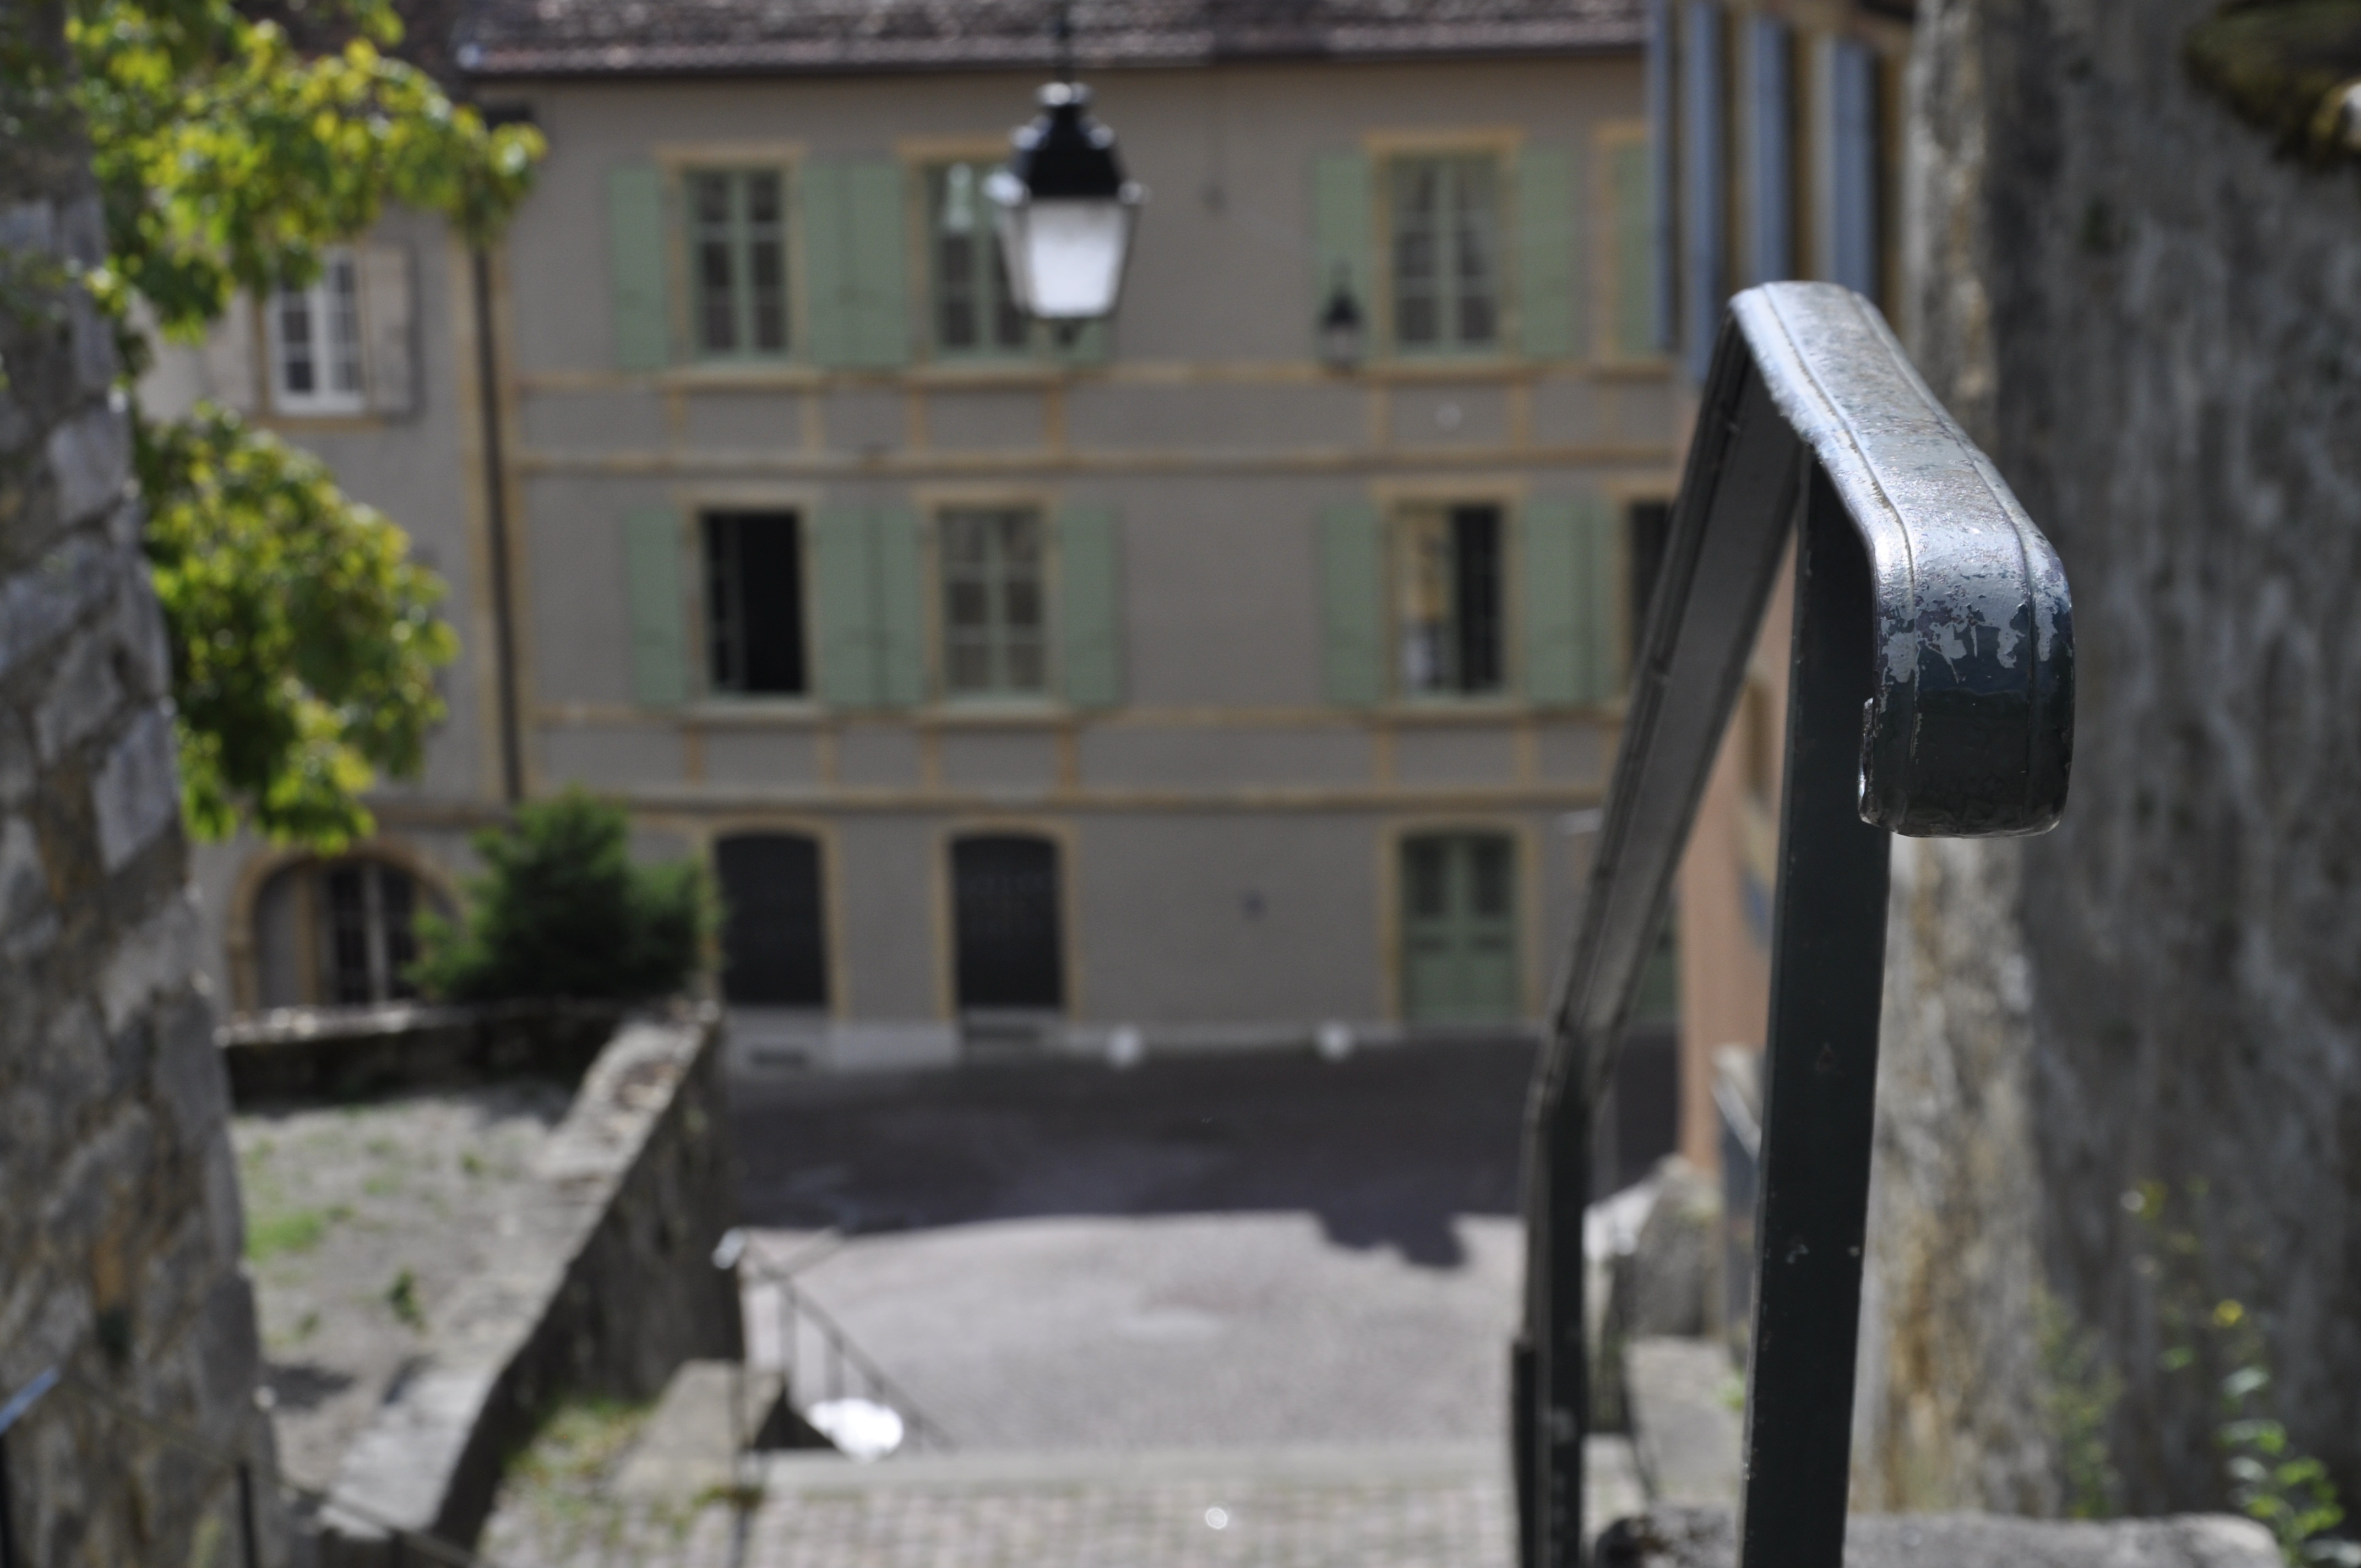
old, home, abandoned, lighting, old town, stairs, rusty, historic town